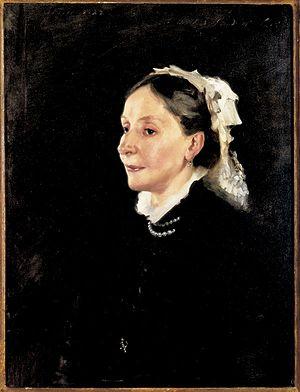
Cet article établit une liste de tableaux de John Singer Sargent, peintre américain né le 12 janvier 1856 à Florence et mort le 14 avril 1925 à Londres. Au long de sa carrière, Sargent a vécu essentiellement en Europe, où il a réalisé environ 900 peintures à l'huile et plus de 2 000 aquarelles, ainsi que de nombreux dessins au crayon et au fusain. La plupart de ses huiles sur toile sont des portraits.